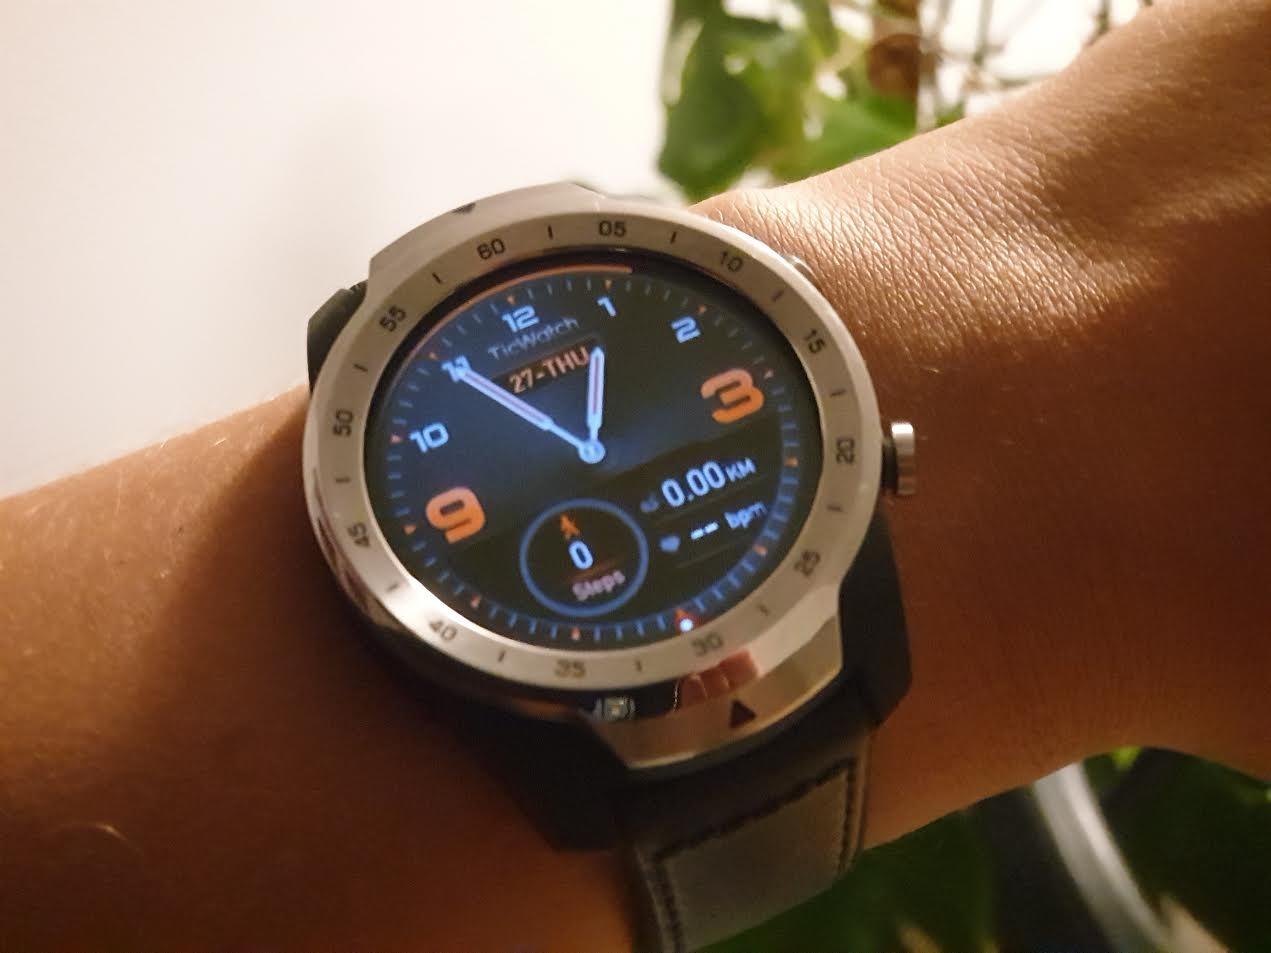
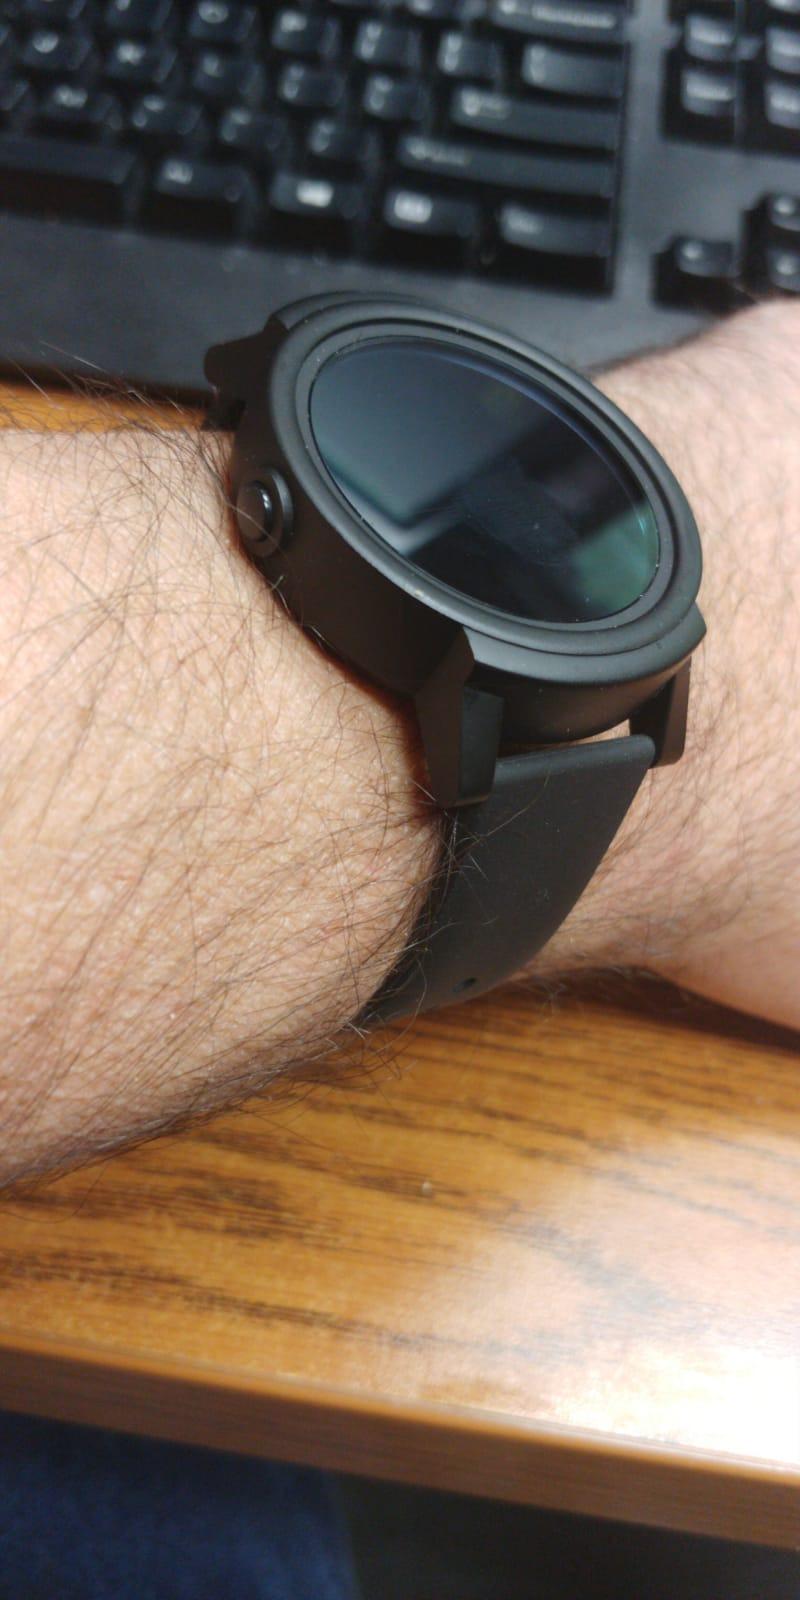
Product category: smartwatch
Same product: no